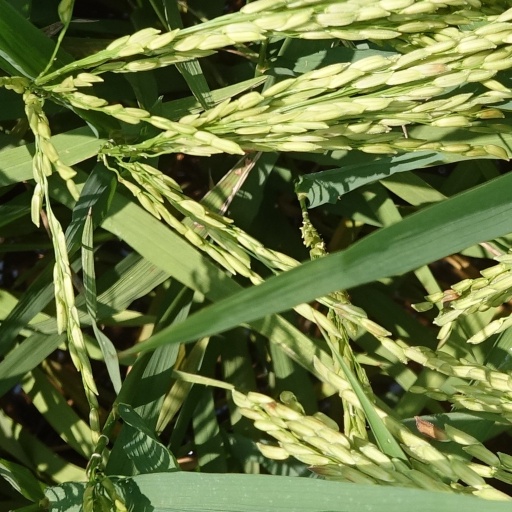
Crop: rice